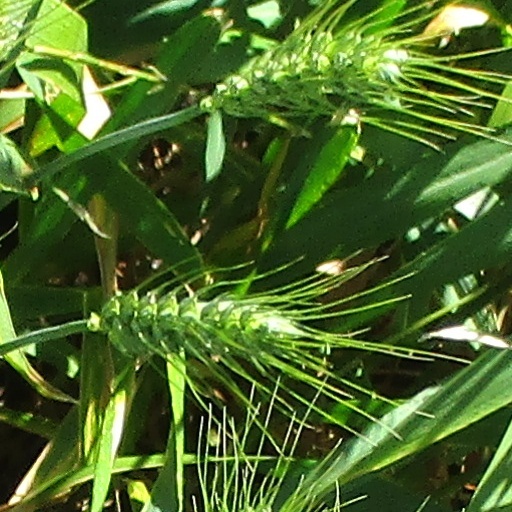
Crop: wheat